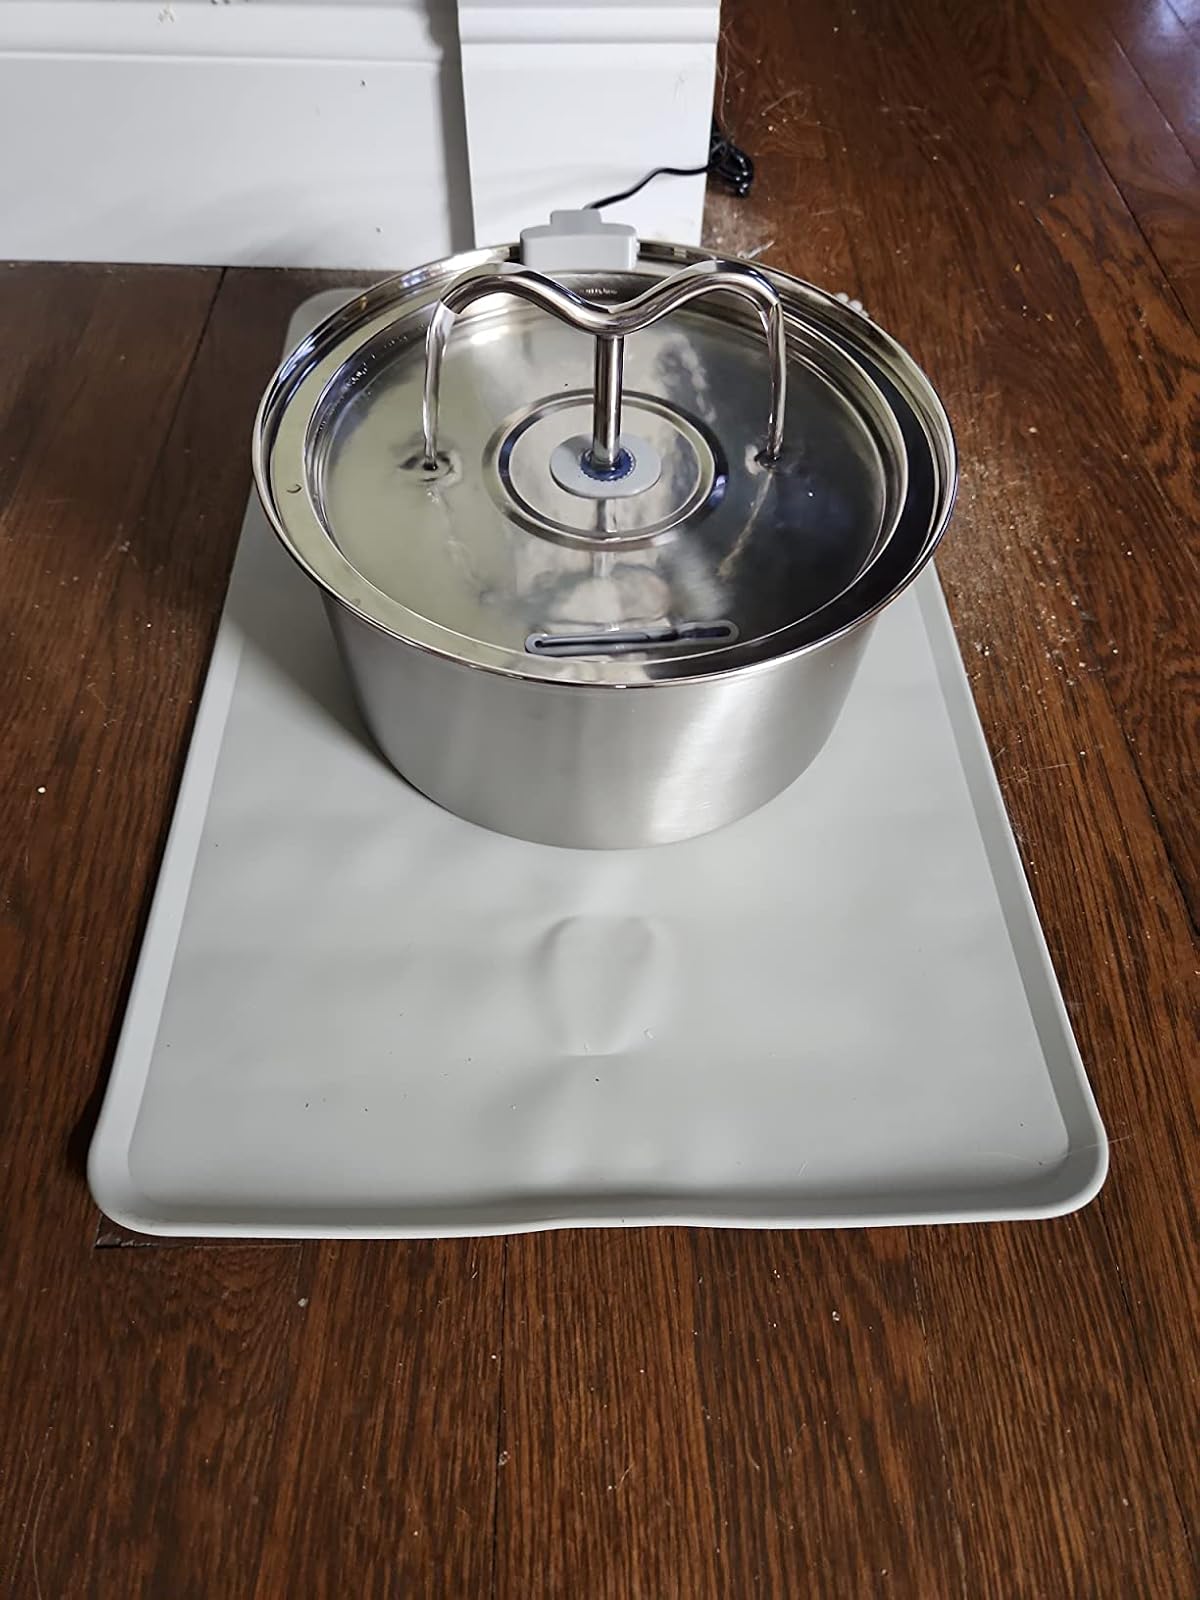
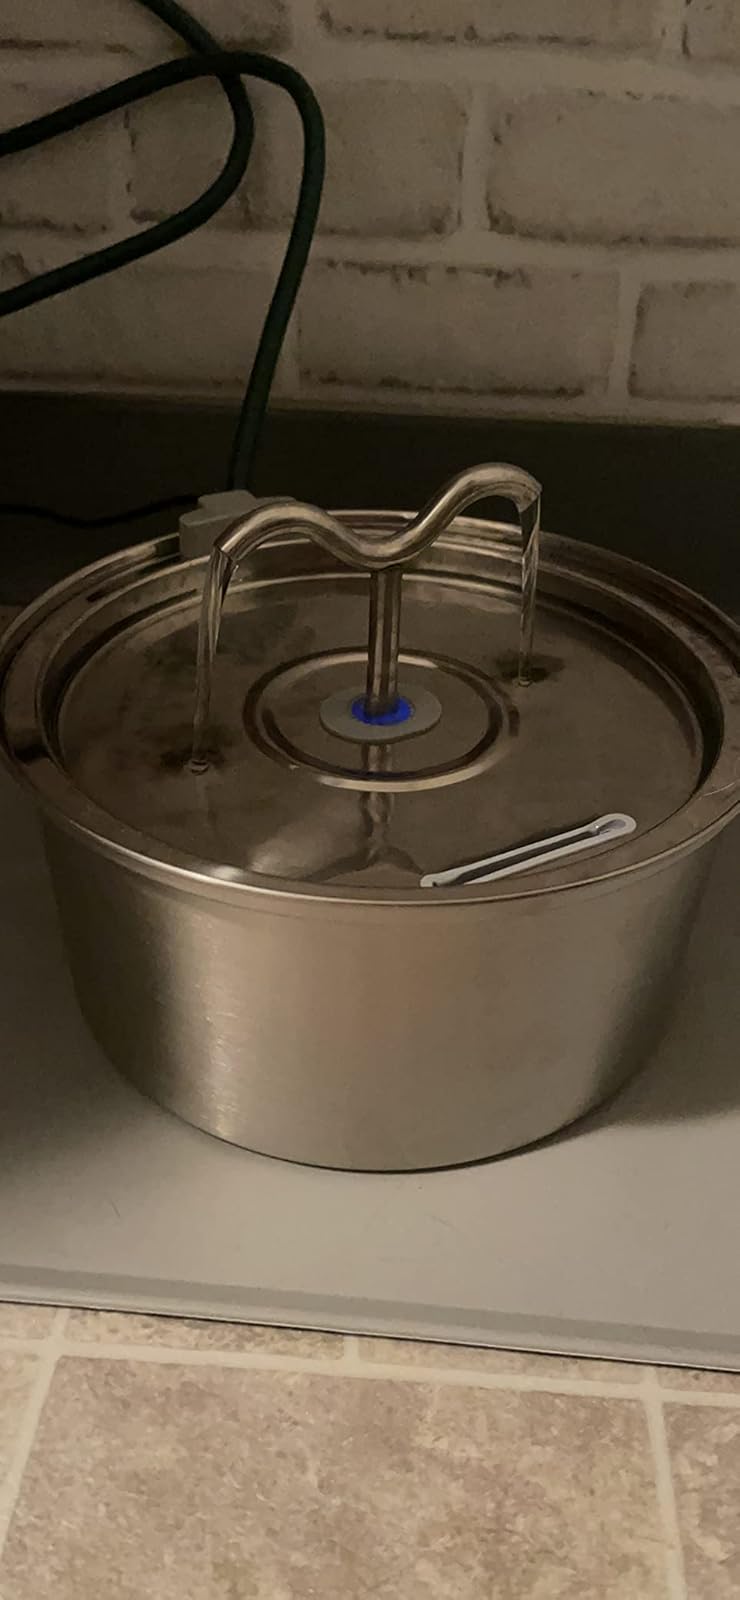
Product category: items_bowl
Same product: yes